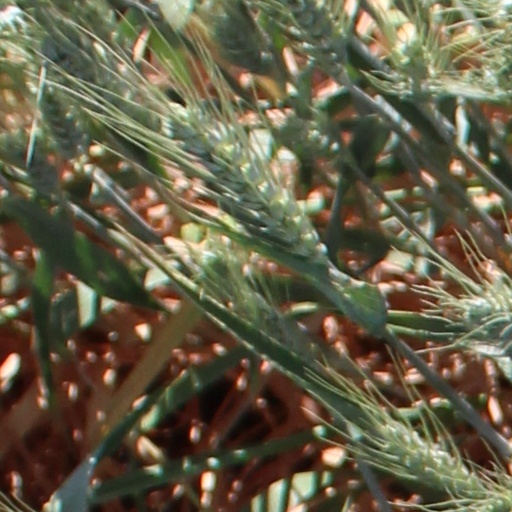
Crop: wheat